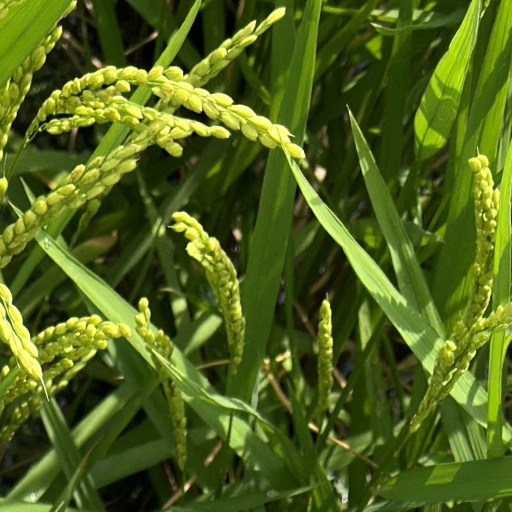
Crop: rice